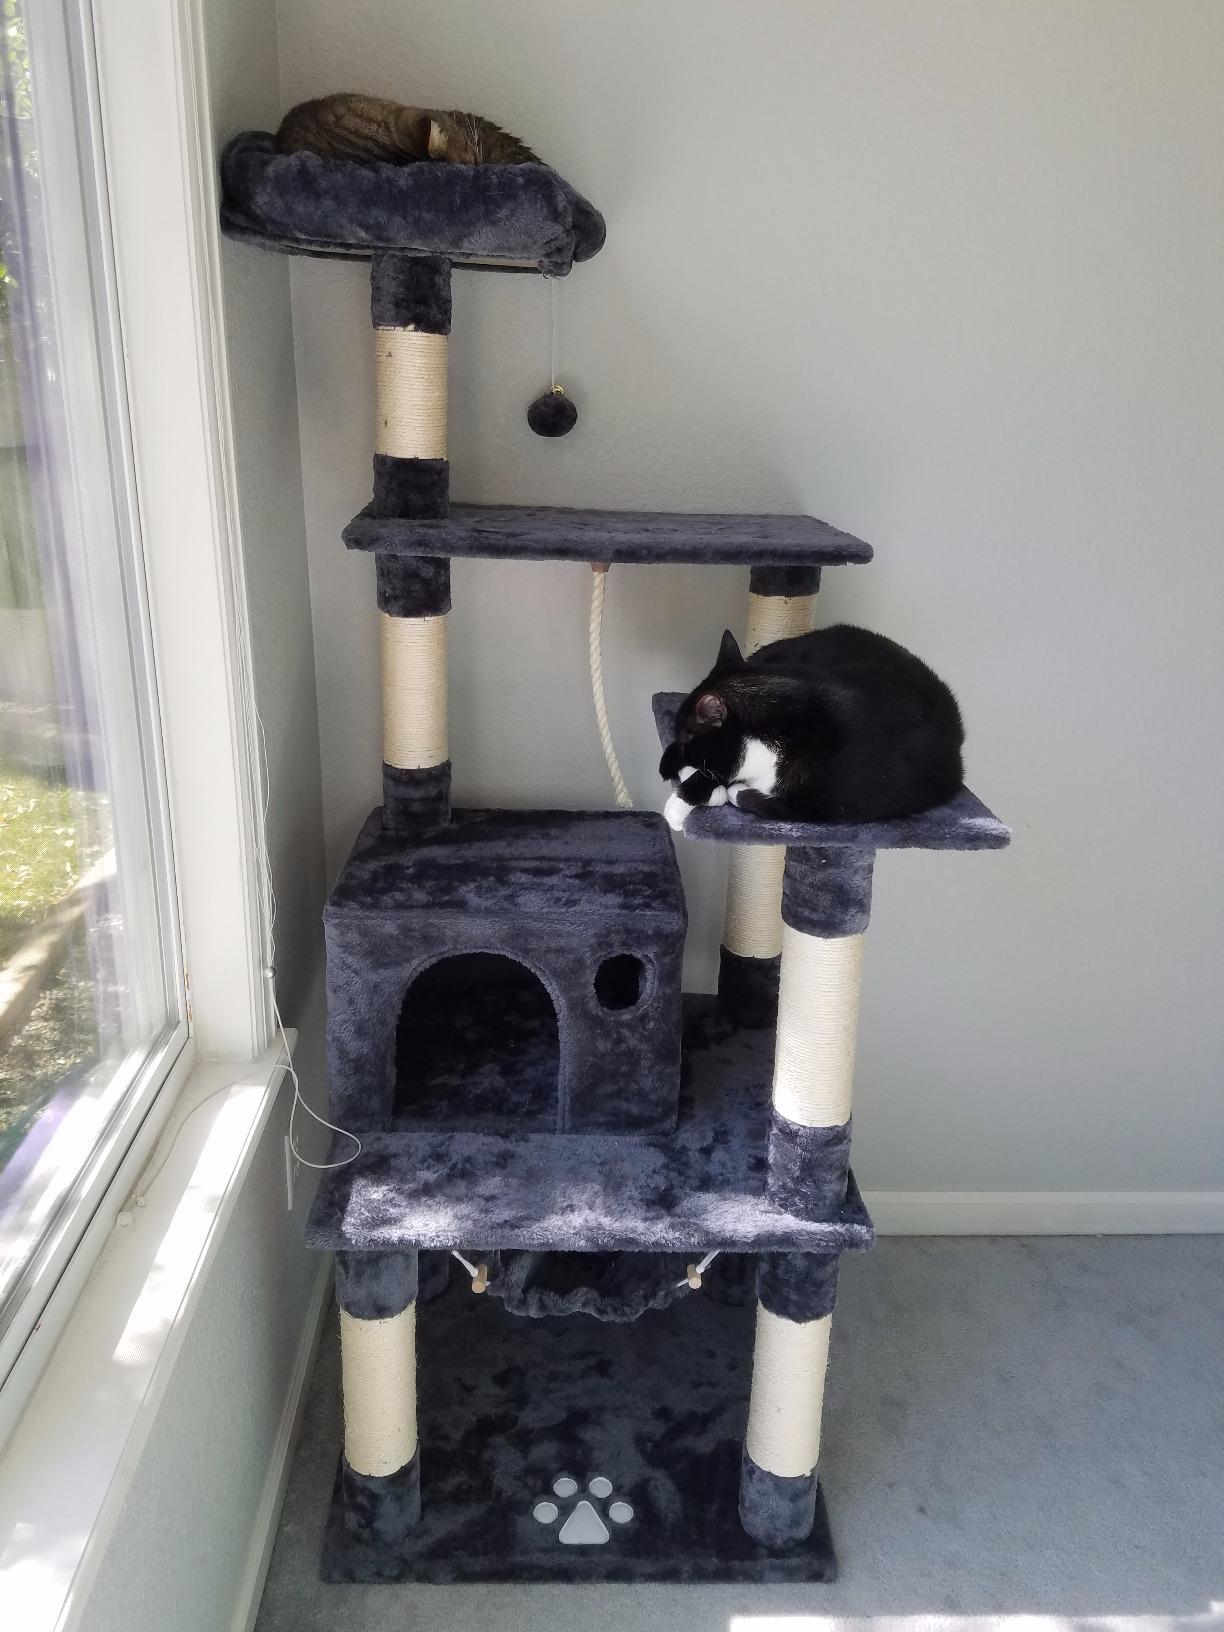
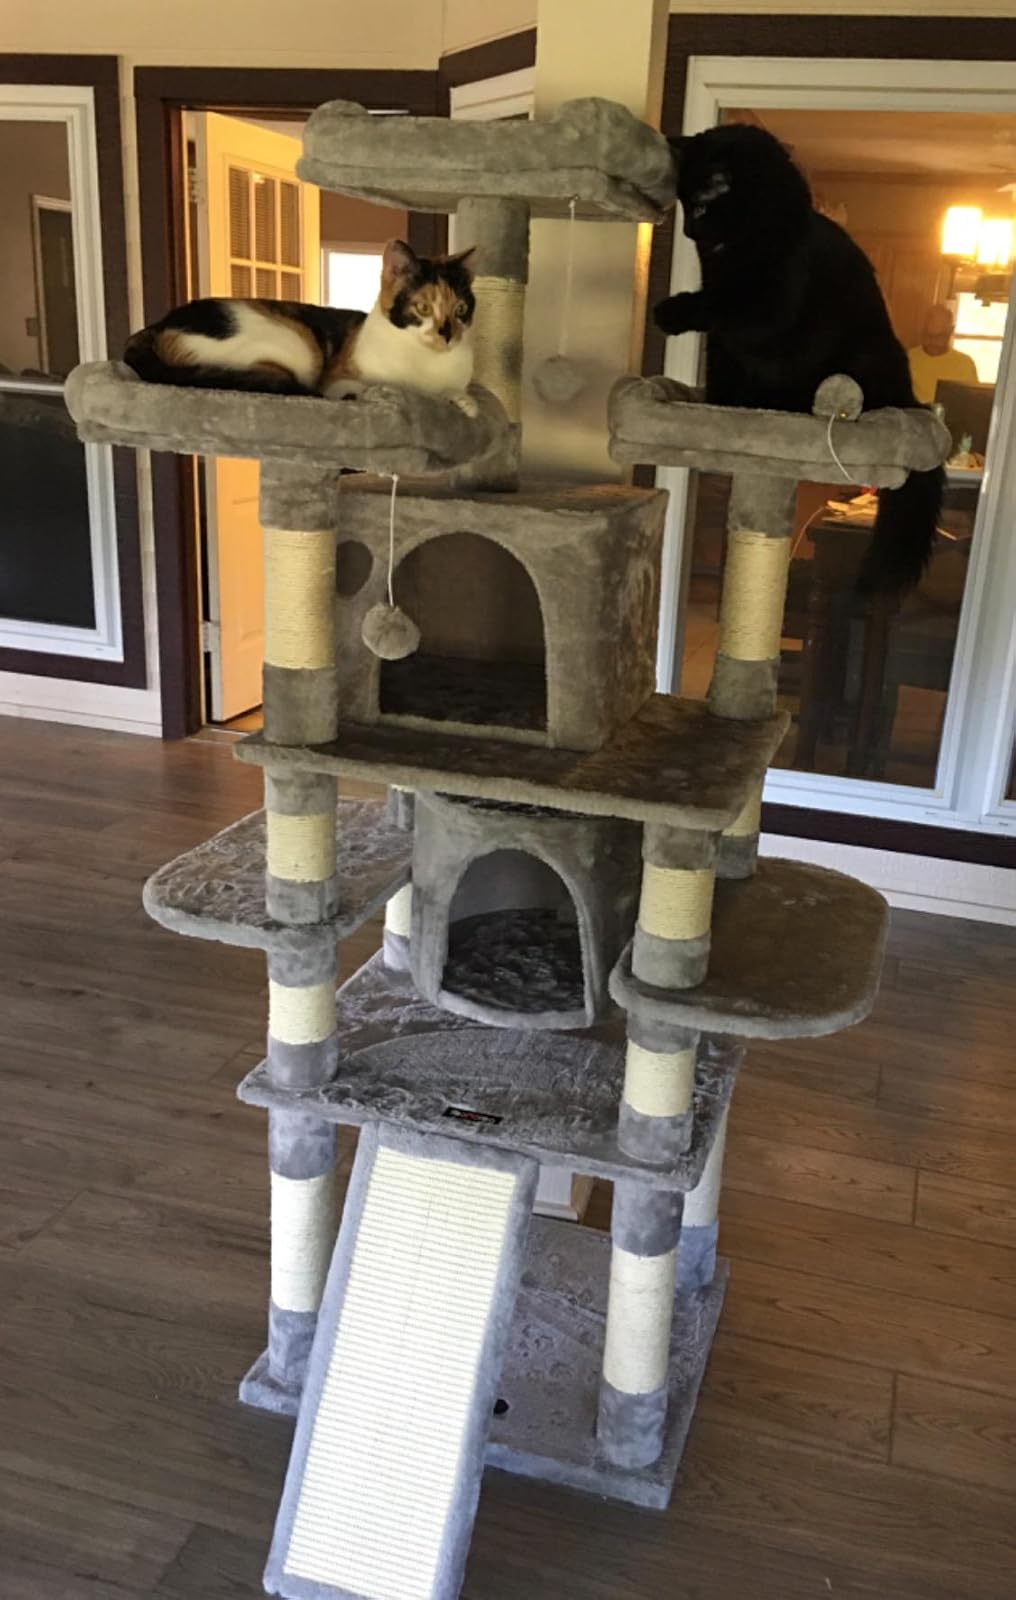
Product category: items_cat tree
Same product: no